Erica Rivinoja

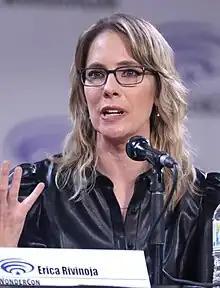
Rivinoja at the 2023 WonderCon.

She was nominated for the Academy Award for Best Adapted Screenplay for co-writing "Borat Subsequent Moviefilm". Her other film screenplays include "Extreme Movie" (2008) and "Cloudy with a Chance of Meatballs 2" (2013), and story credits on "Trolls" (2016), "Girls Trip" (2017), and "The Addams Family" (2019). She is set to make her directorial debut with an animated adaptation of "The Cat in the Hat" (2026).